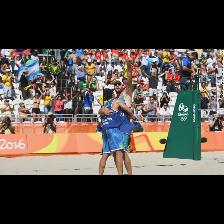
Label: Human